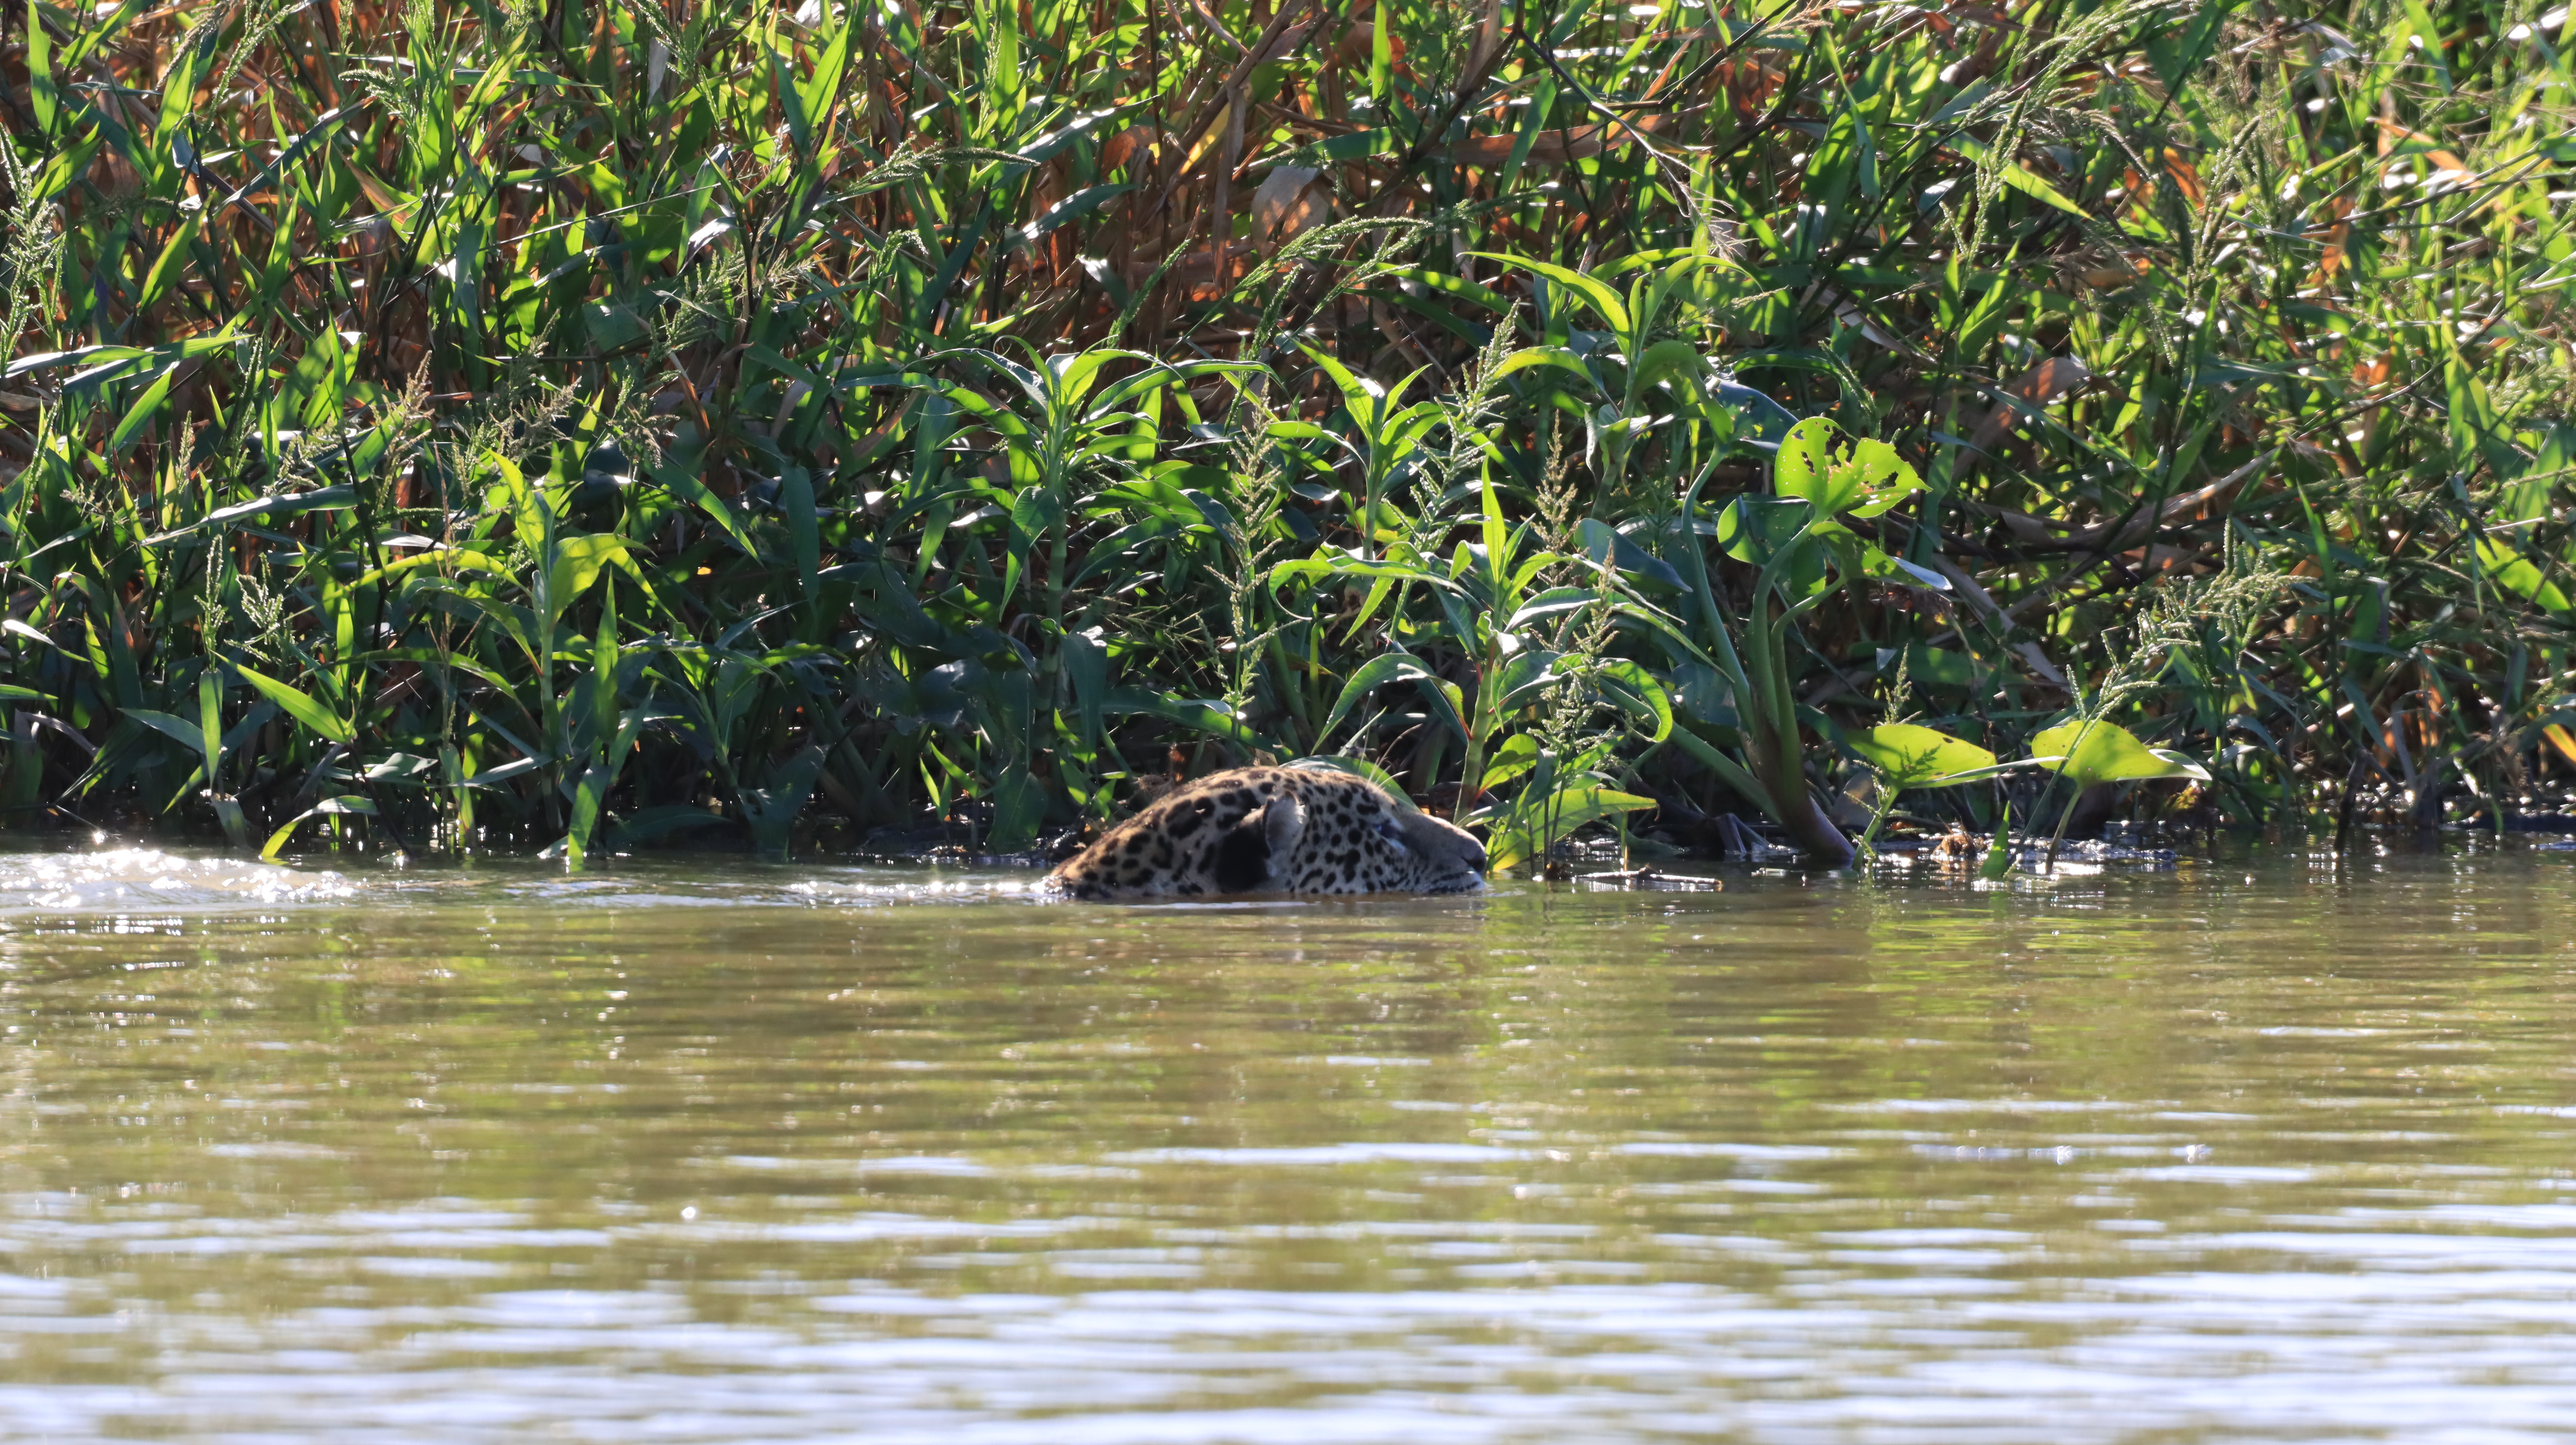
Jaguar: Marcela